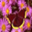
Label: butterfly